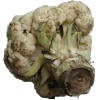
Label: Cauliflower 1